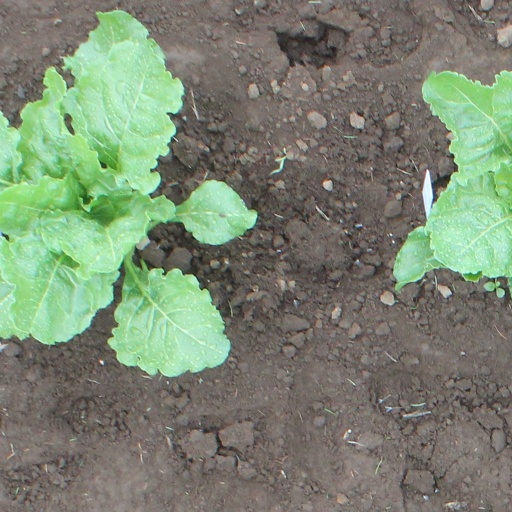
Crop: sugar beet